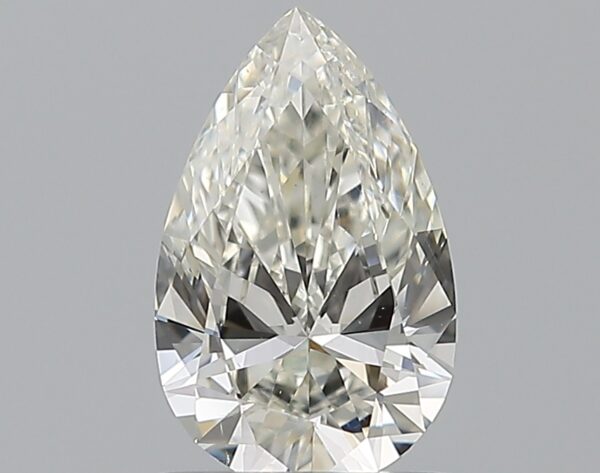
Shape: pear
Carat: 0.8
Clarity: SI1
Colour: I
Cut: EX
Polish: EX
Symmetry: EX
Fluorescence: N
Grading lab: GIA
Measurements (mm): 8.25 x 5.16 x 3.06